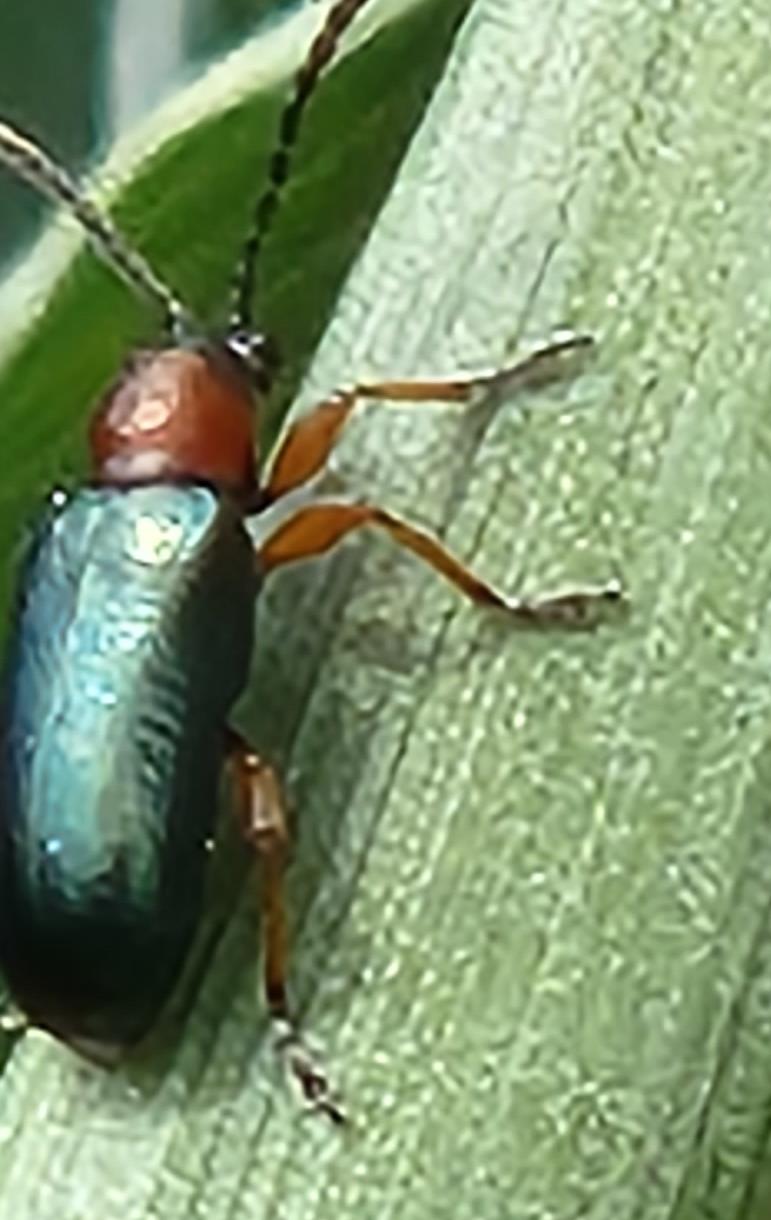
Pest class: cereal_leaf_beetle